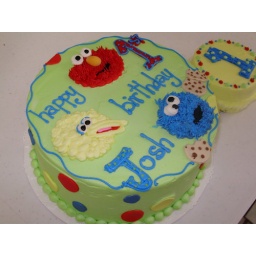
8&amp;quot; round iced in light green with elmo, big bird and the cookie monster.